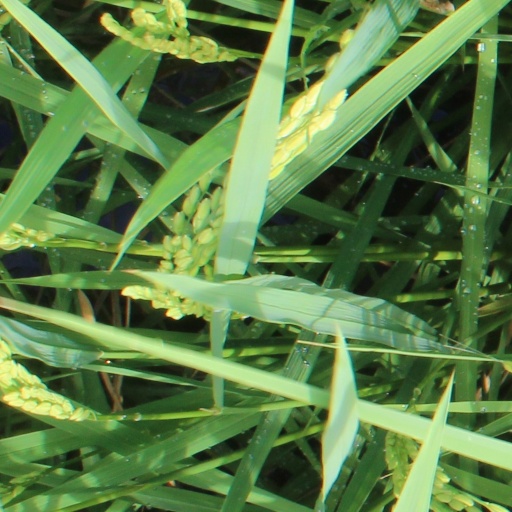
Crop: rice